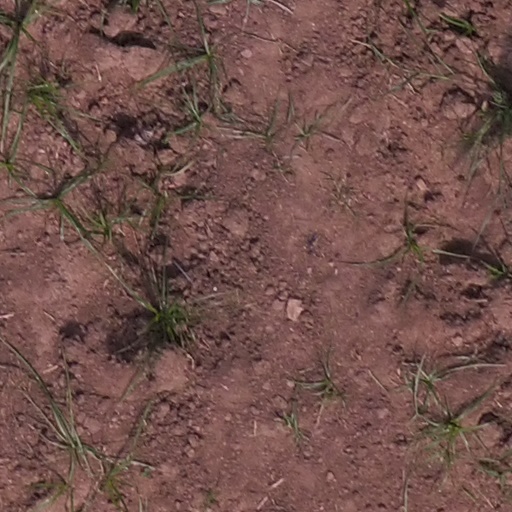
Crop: maize; corn